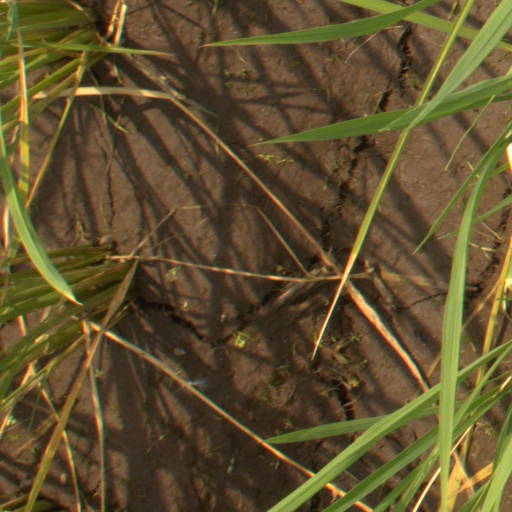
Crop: rice